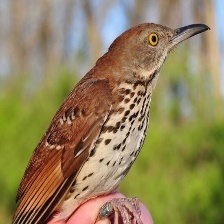
Species: BROWN THRASHER
Scientific name: TOXOSTOMA RUFUM